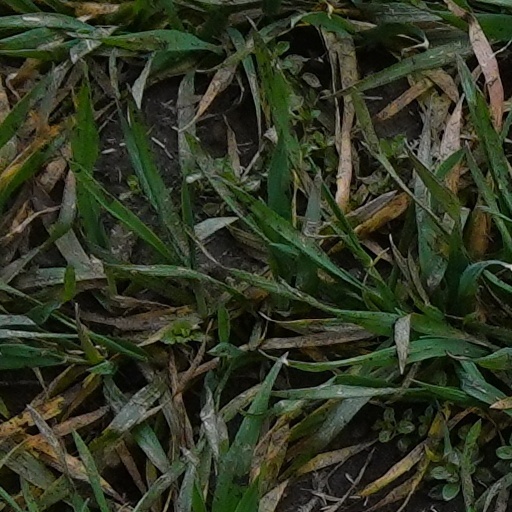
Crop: wheat